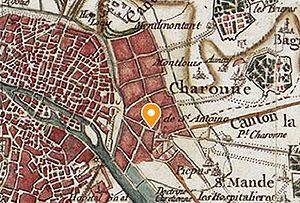
Rue du Faubourg Saint-Antoine vers 1780 (carte de Cassini) - Paris
La rue du Faubourg-Saint-Antoine constitue aujourd'hui la limite entre le 11ᵉ et le 12ᵉ arrondissement de Paris.